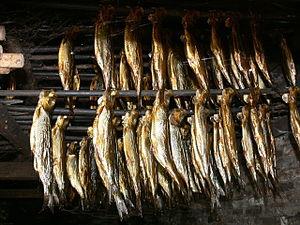
L'histoire du sel commence au moment où l'homme tente de s'impliquer dans la production effective de son alimentation et sa conservation en toutes saisons.
Hareng saur est l’appellation communément donnée par l’industrie alimentaire au hareng salé et fumé, à l'odeur puissante. Un des noms populaires est « gendarme ».